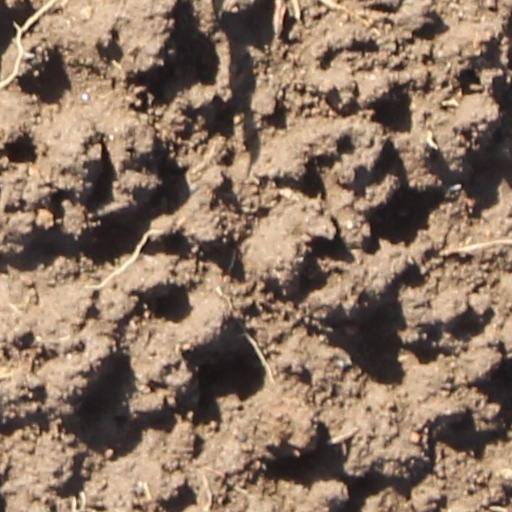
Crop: wheat